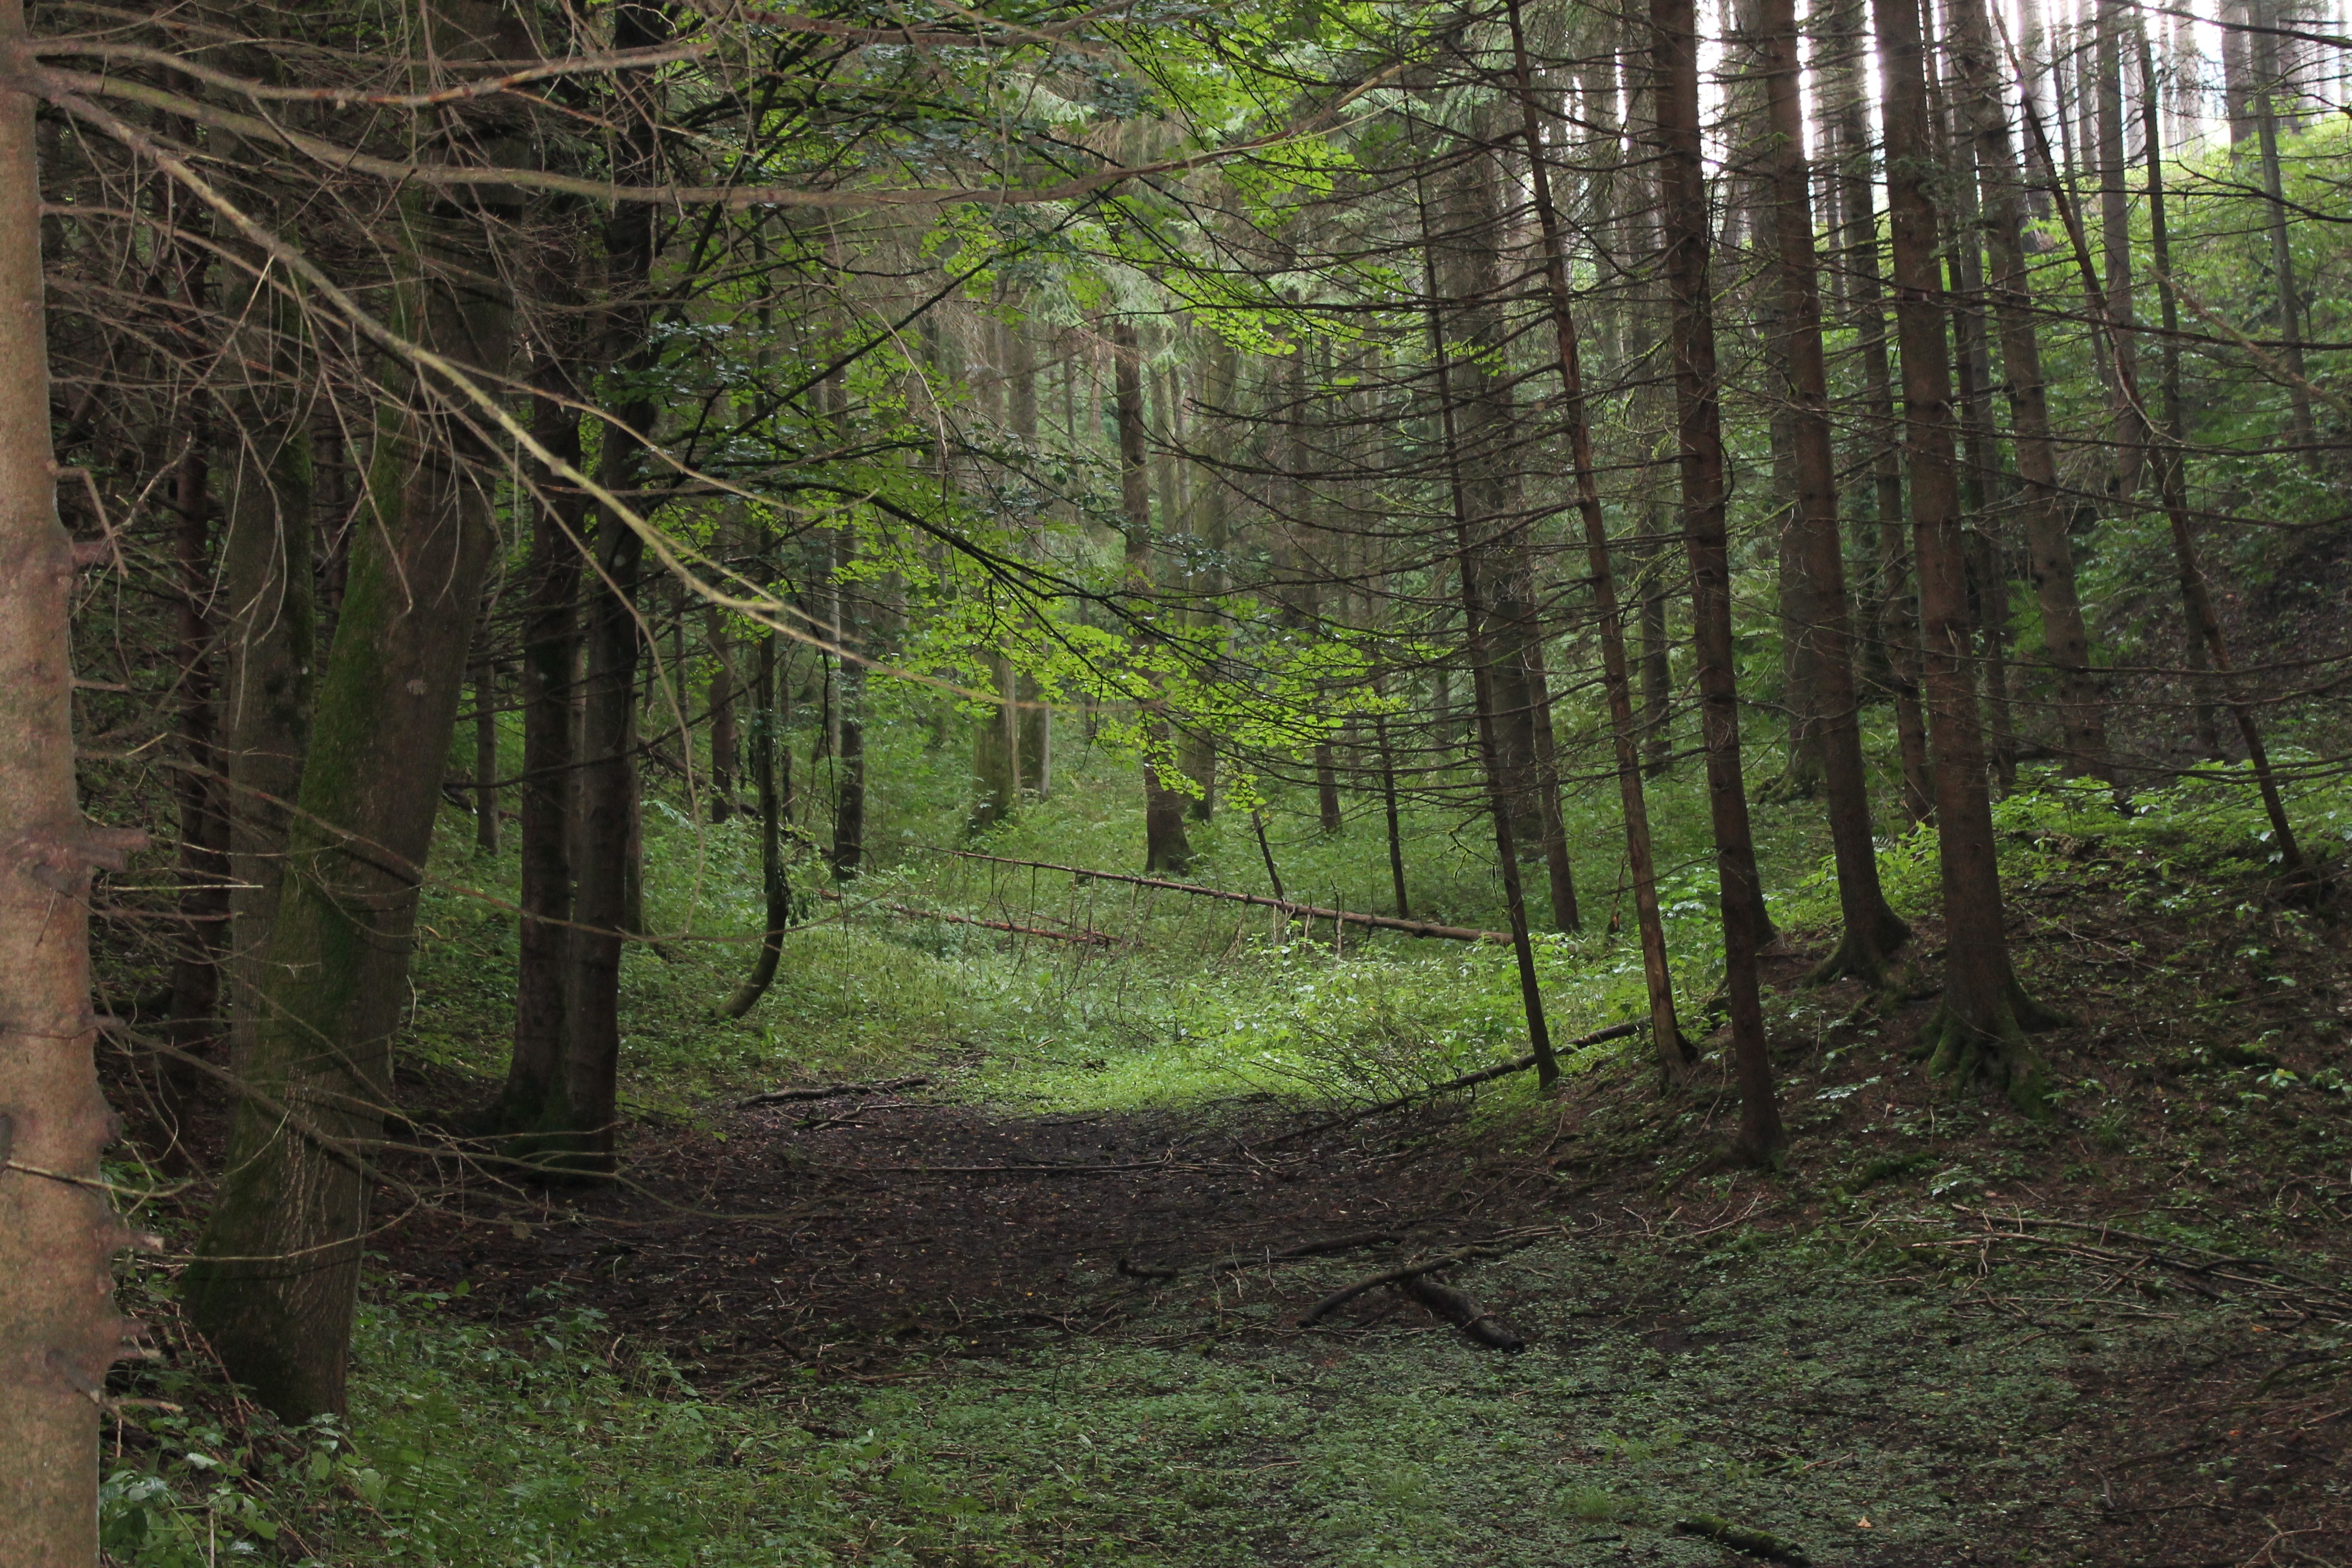
tree, forest, wilderness, branch, sunlight, leaf, green, jungle, trees, spruce, rainforest, deciduous, wetland, grove, gloomy, woodland, habitat, ecosystem, biome, old growth forest, natural environment, geographical feature, atmospheric phenomenon, woody plant, temperate broadleaf and mixed forest, temperate coniferous forest